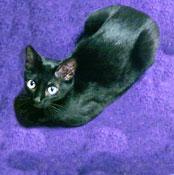
Breed: Bombay